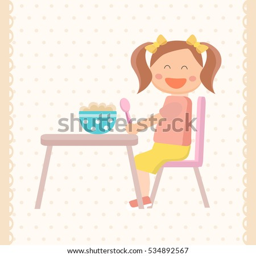
sitting girl at the table with bowl of cereal on it .